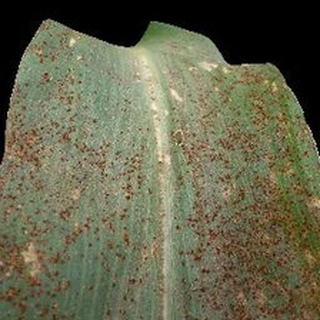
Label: corn_common_rust